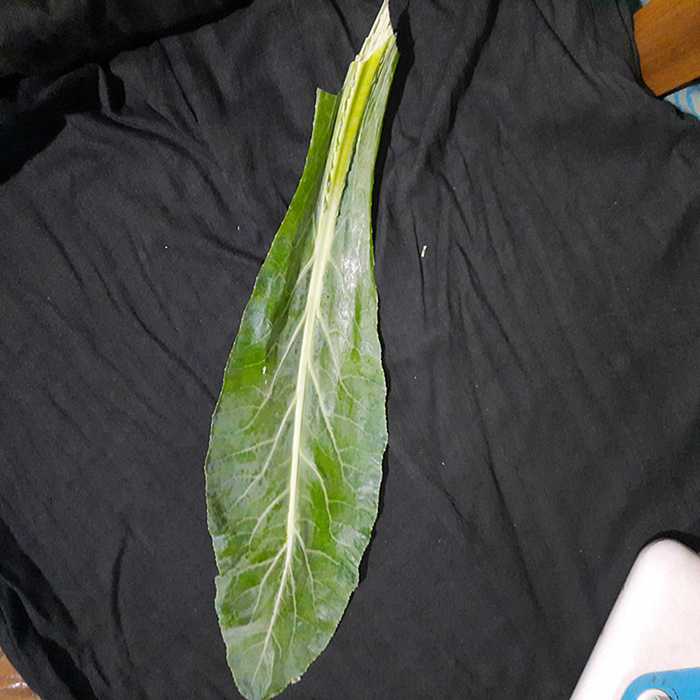
Plant: Cauliflower
Label: Fresh leaf